Describe the emotion expressed in this image:  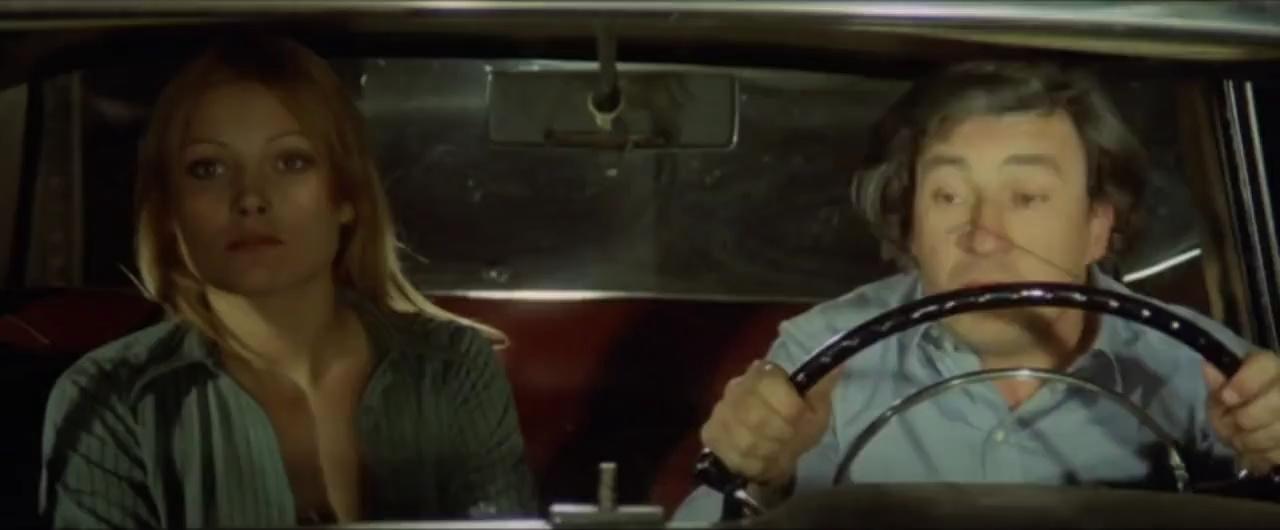
This person displays Pain, valence and arousal with low intensity.